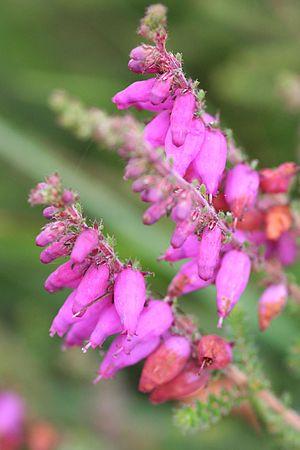
Erica ciliaris, de nom commun Bruyère ciliée, est une plante à fleurs de type sous-arbrisseau, du genre Erica, de la famille des Ericaceae.